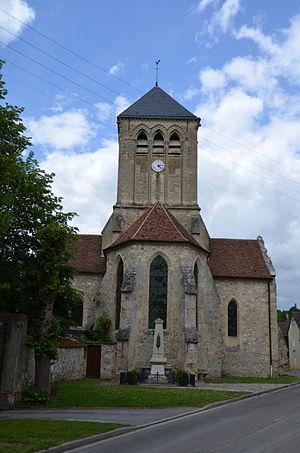
Eglise de Barzy sur Marne, Aisne, France
L'église Saint-Éloi est une église située à Barzy-sur-Marne, en France.